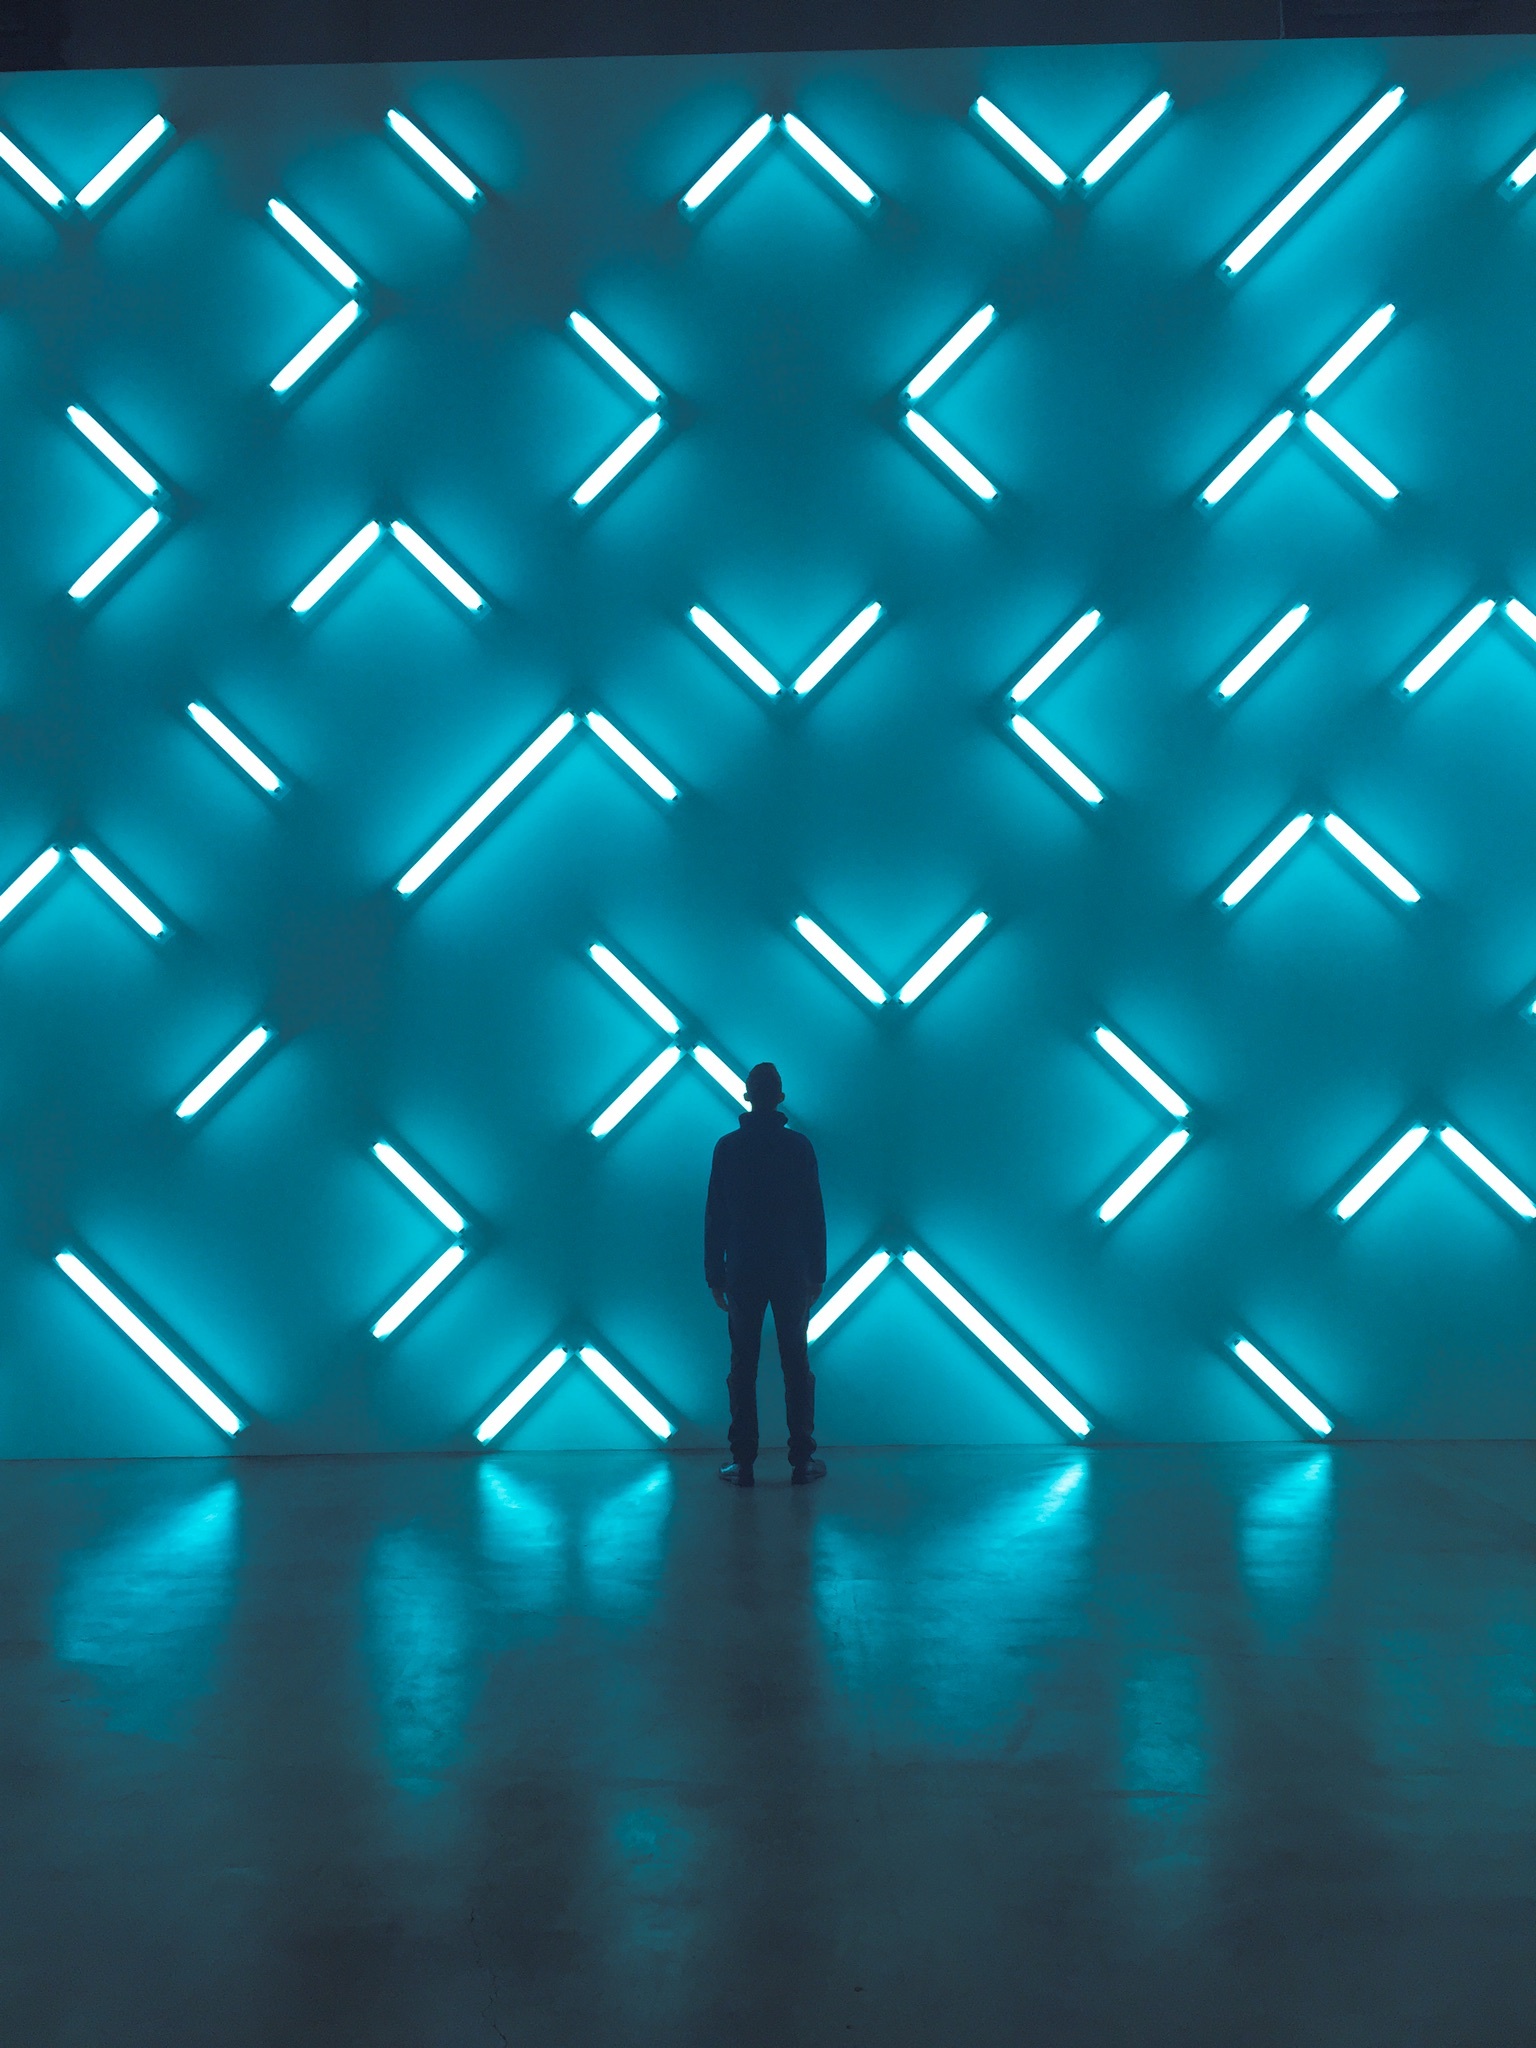
light, number, line, green, reflection, blue, signage, lighting, circle, font, design, symmetry, shape, computer wallpaper, display device